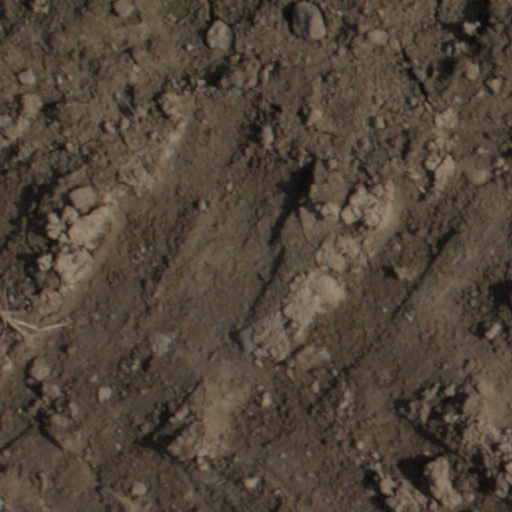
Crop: wheat